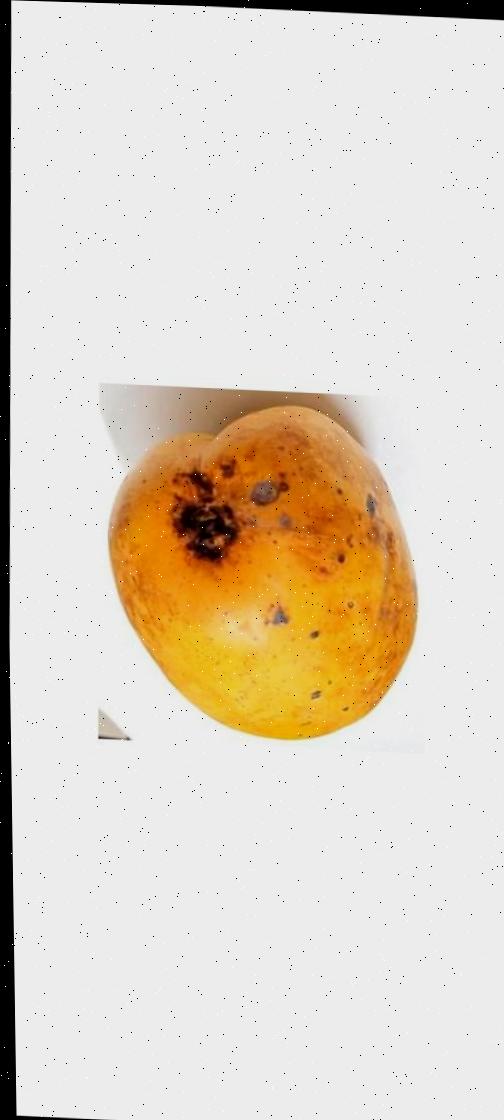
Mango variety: Bari-11